Sky position (RA, Dec in degrees): 149.675, 4.546
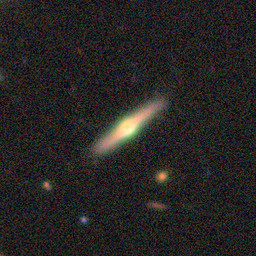
Galaxy morphology: Edge-on Galaxies with Bulge